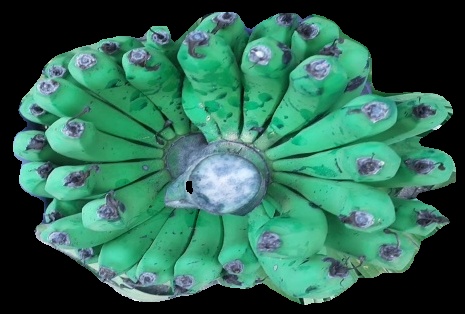
Variety: pachbale
Grade: grade2